Tubao

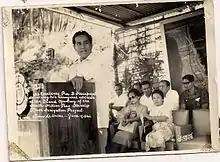

Among those who found refuge and passage in the town were top officials of the land led by then Executive Secretary Manuel Roxas who was later captured by the Japanese in 1942, Senator Quintin Paredes, future Speaker Jose Laurel Jr. and Teofilo Sison. Meanwhile, the Japanese established a garrison beside the Catholic Church. Even the residence of former Mayor Antonio Verceles became the staff house of all the Japanese officers. Hence, its preservation from the mass burning of houses during the Japanese retreat.